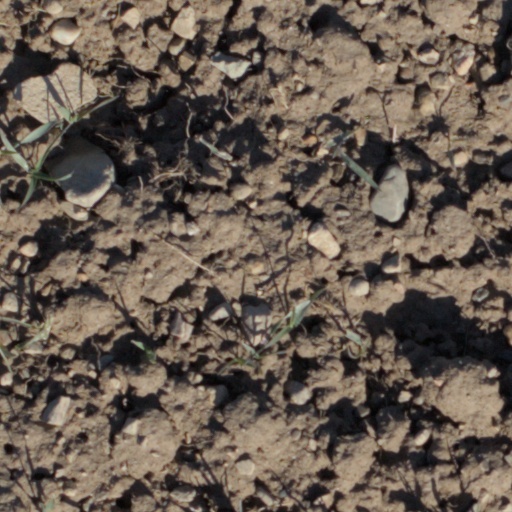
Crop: wheat